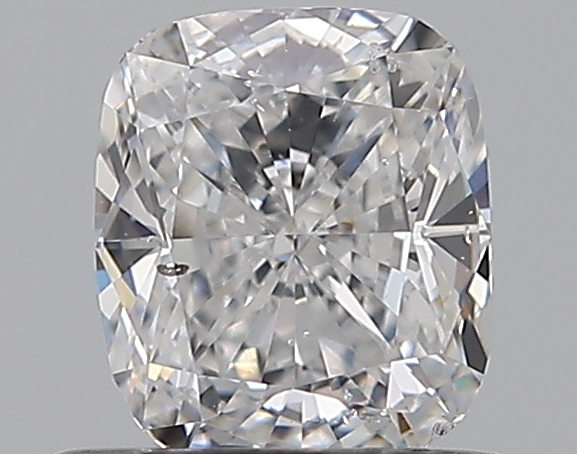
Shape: cushion
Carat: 0.7
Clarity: SI1
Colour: D
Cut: VG
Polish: EX
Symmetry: VG
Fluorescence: M
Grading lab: GIA
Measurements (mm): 5.42 x 4.69 x 3.19